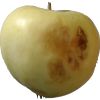
Label: Apple hit 1